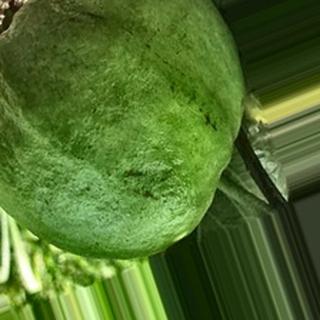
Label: healthy_guava